Jaligny-sur-Besbre

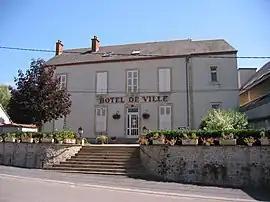
Town hall

Jaligny-sur-Besbre (literally "Jaligny on Besbre") is a commune in the Allier department in central France.